Earthrise

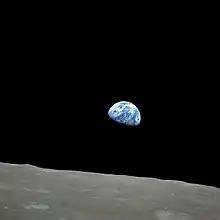
Color-calibrated version

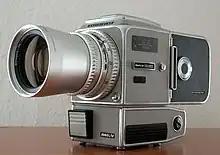

"Earthrise" was taken by astronaut William Anders during the Apollo 8 mission, the first crewed voyage to orbit the Moon. Accounts persisted for years that mission commander Frank Borman took the picture, or at least the first in black-and-white, with the Earth's terminator touching the horizon, before Anders found a suitable 70 mm color film. In fact, all three photographs had been taken by Anders. The land mass position and cloud patterns in this image are the same as those of the color photograph entitled "Earthrise".